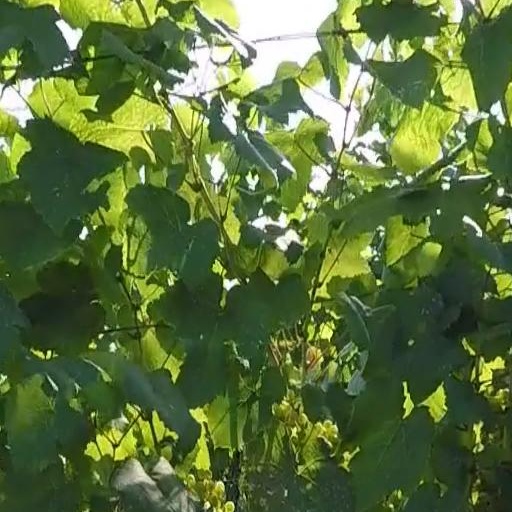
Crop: grape